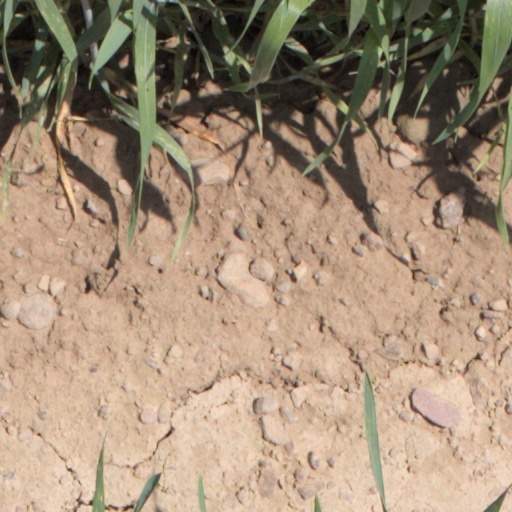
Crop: wheat